Alison Riske-Amritraj

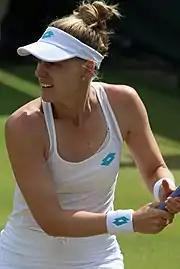
Riske at the 2019 Wimbledon Championships where she advanced to her first Grand Slam QF

In January, Riske found success in doubles at the Australian Open, reaching the semifinals with Jennifer Brady (they scored two upsets along the way, beating the fourth seeds Nicole Melichar and Květa Peschke in the third round and the seventh seeds, sisters Chan Hao-ching and Latisha Chan, in the quarterfinals) before falling to the second seeds and defending champions Tímea Babos and Kristina Mladenovic. She also reached the final in Shenzhen for the third time in four years, but lost to world No. 13, Aryna Sabalenka, her sixth consecutive loss in a WTA tournament final. However, she managed to change her poor luck in finals at the beginning of the grass-court season, when she reached her second final of the year at the Rosmalen Open. After being bageled in the opening set, and facing five championship points in the second, Riske managed a comeback to upset home favorite and world No. 4, Kiki Bertens, in three sets. This was her second WTA singles title, her first on grass, and her first in over four and a half years. Her victory also catapulted her back into the top 50 for the first time since September 2017.